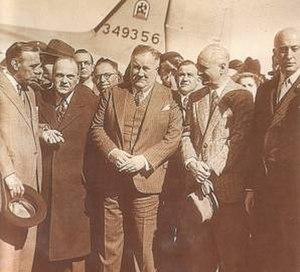
L’historiographie argentine nomme Révolution de 1943 le coup d’État militaire du 4 juin 1943 qui, en renversant le gouvernement de Ramón Castillo, mit fin à la dénommée Décennie infâme, mais désigne aussi sous ce même nom la période de dictature militaire qui suivit ce coup d’État et qui se prolongera jusqu’à l’investiture, trois ans plus tard, du gouvernement constitutionnel élu de Juan Domingo Perón.
Juan Domingo Perón [ xwan doˈmiŋɡo peˈɾon] est un militaire, homme d'État et auteur argentin. Premier président de la nation argentine à être élu au suffrage universel, il fut le dernier à ce jour à avoir assumé la présidence à trois reprises, chaque fois à la suite d’élections démocratiques. Il est à l’origine du péronisme, qui est resté jusqu’à ce jour l’un des mouvements politiques populaires les plus importants dans l’histoire de l’Argentine.